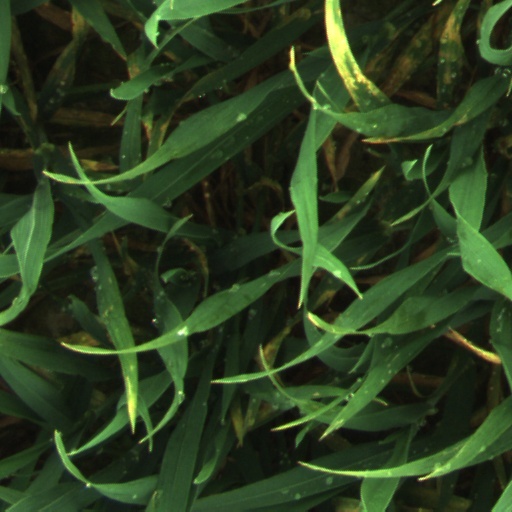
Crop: wheat